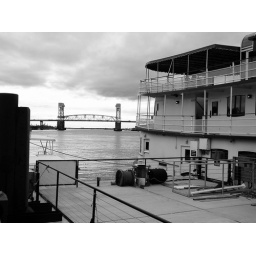
riverboat and bridge in black and white, Cape Fear River